R.E. Farm Cemetery

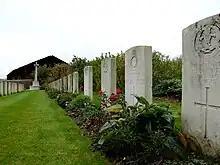
Graves in RE Farm cemetery

The area around R.E. Farm Cemetery was much fought over during the Great War. The invading German armies took Wytschaete on 1 November 1914; it was retaken in June 1917 but lost during the Spring Offensive in April 1918; the Allies finally retook the area in September 1918 as the fighting swept out of the Salient with the crumbling of German forces in the face of the Hundred Days Offensive. The site of the cemetery itself remained in Allied hands until the Spring Offensive. The site originally held a farm building, known officially as "Ferme des douze Bonniers". British troops called this R.E. Farm.